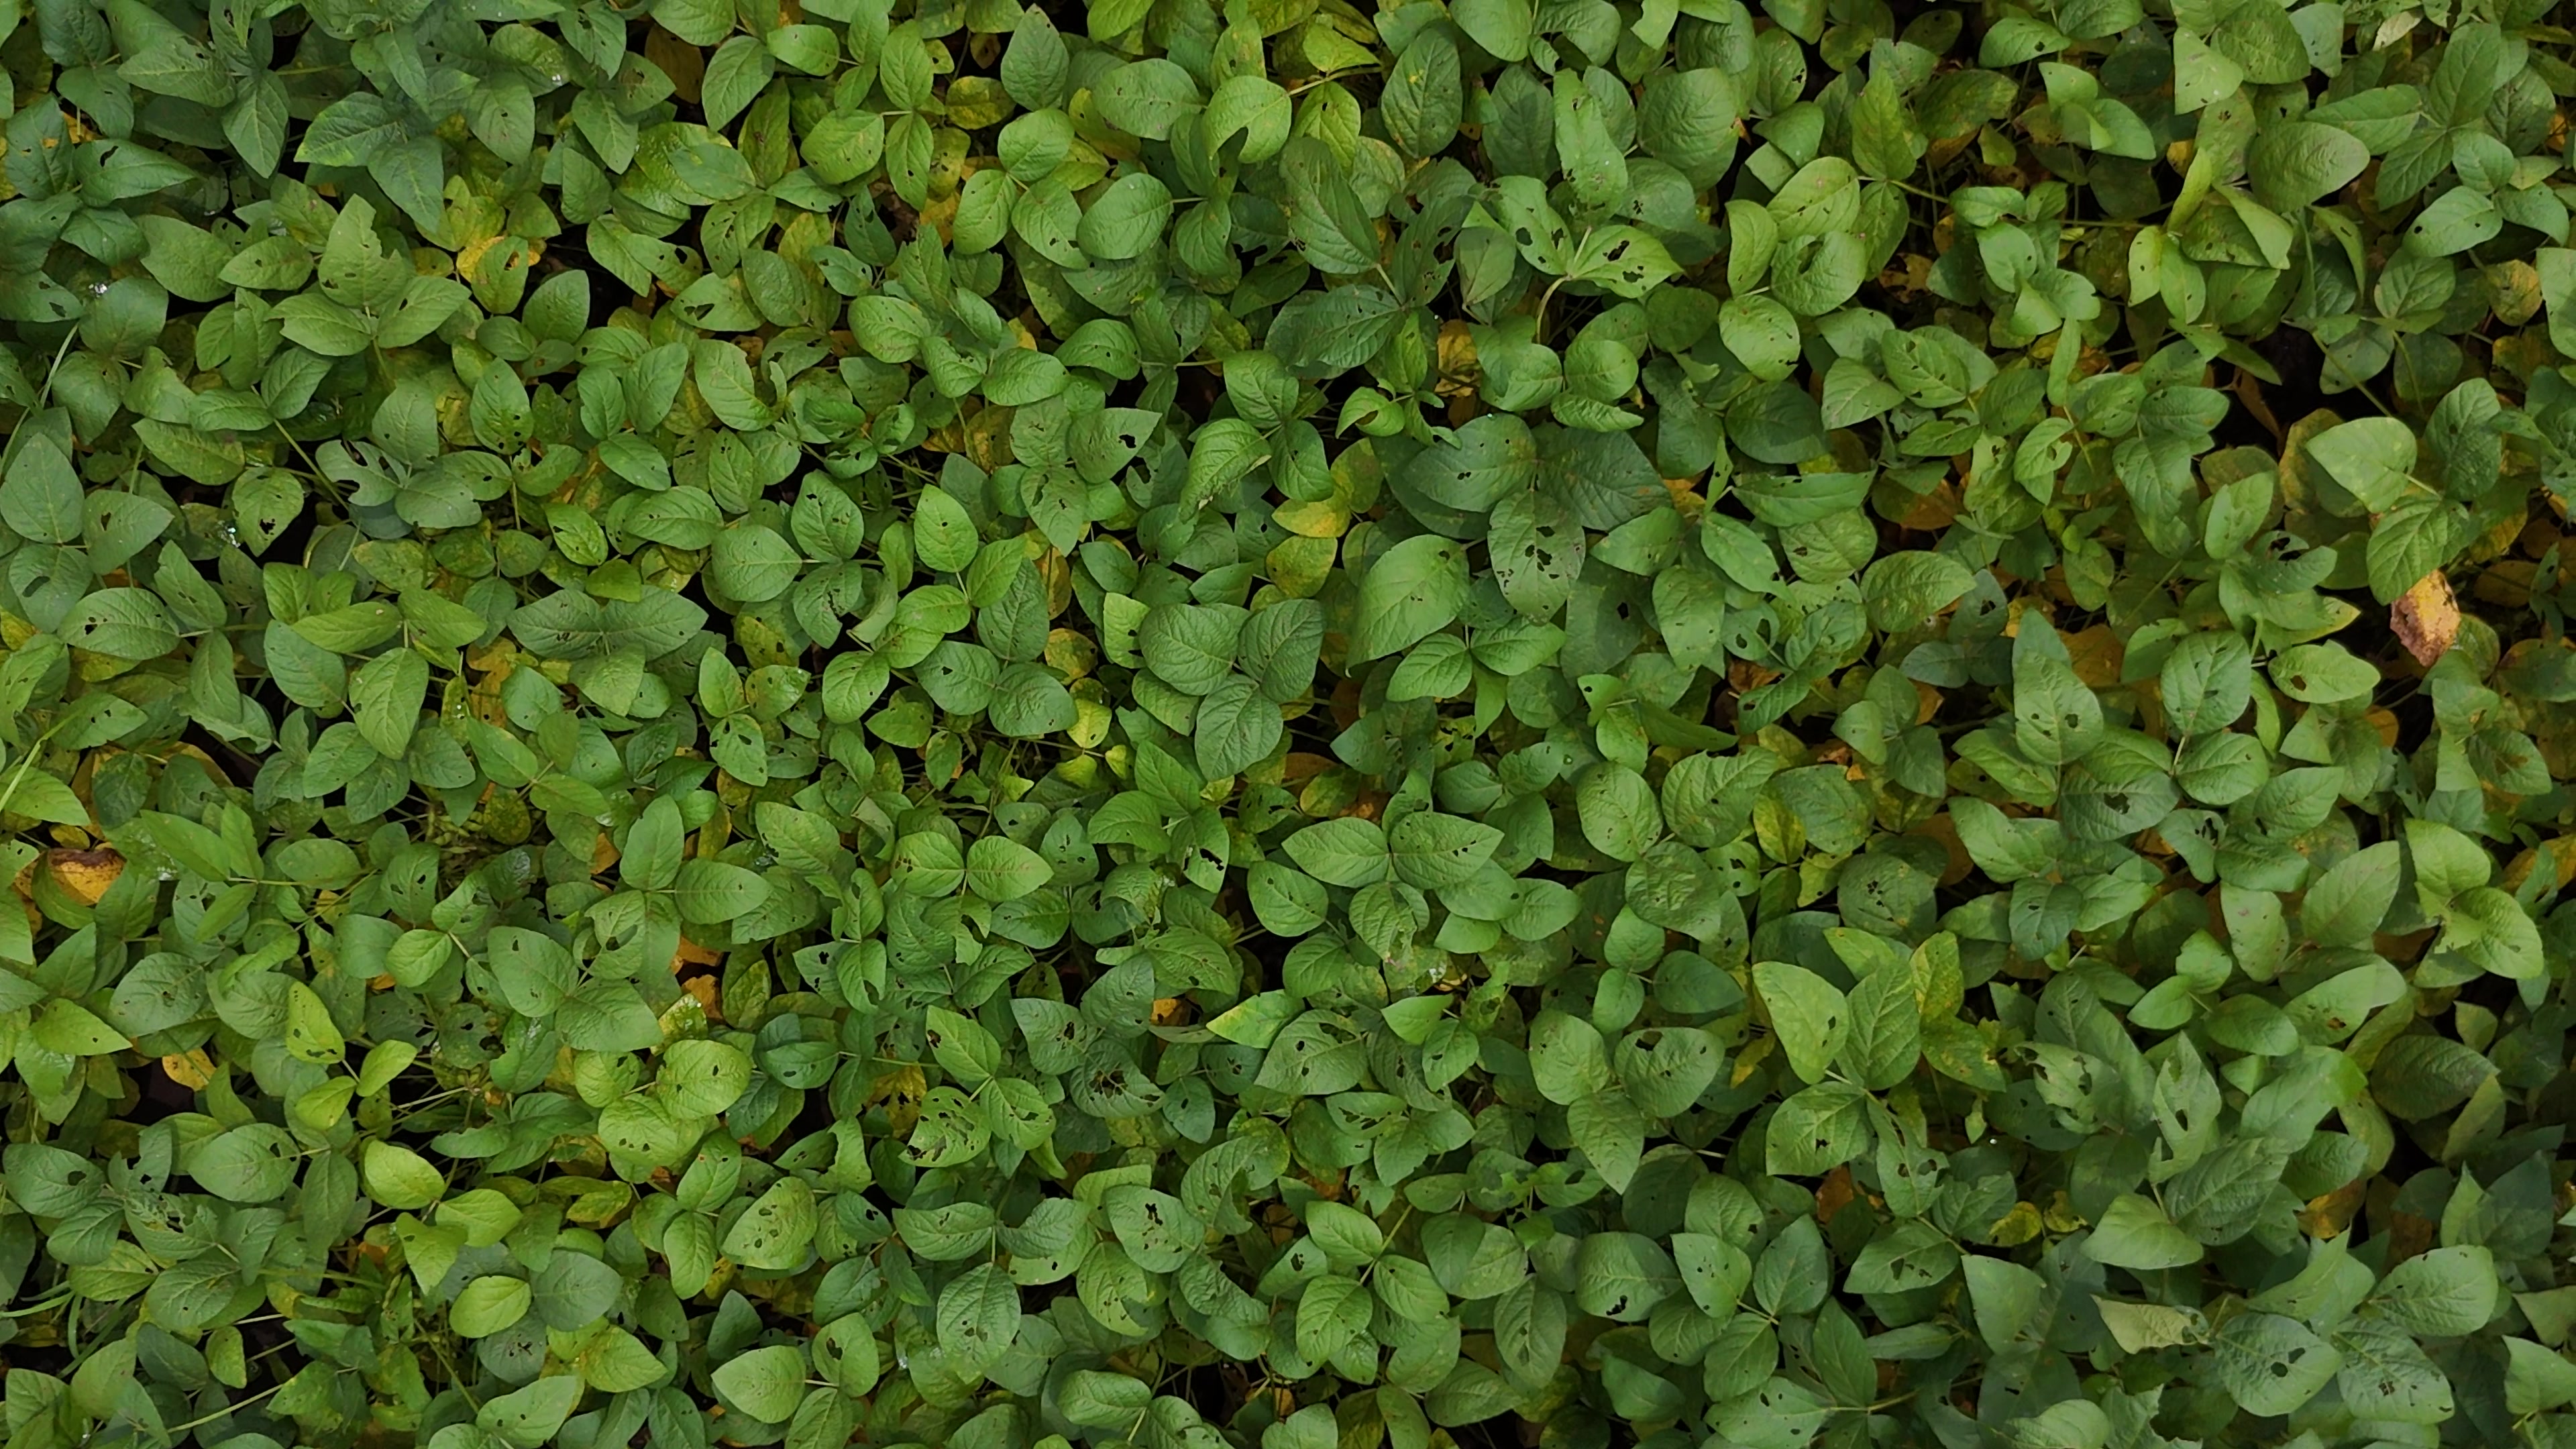
Label: Mosaic